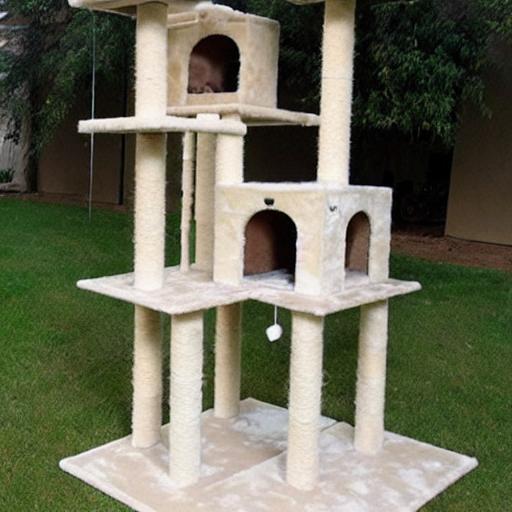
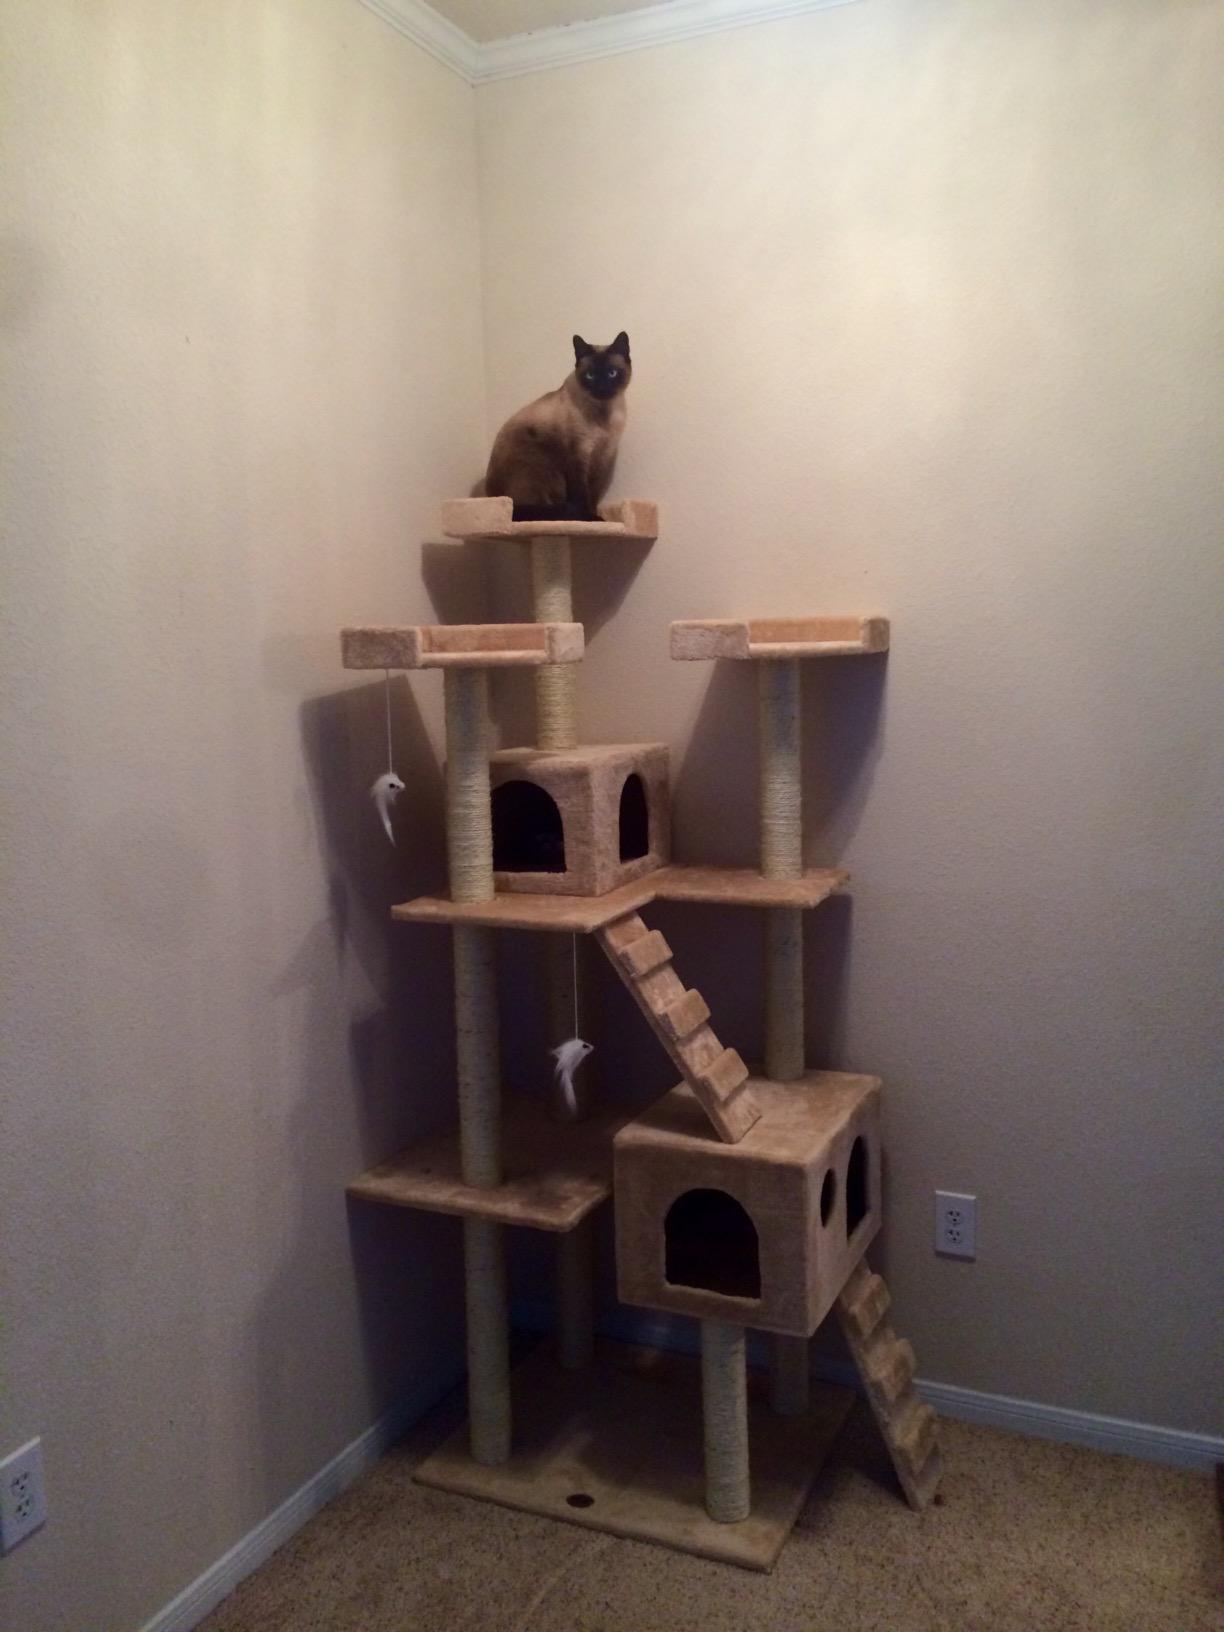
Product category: items_cat tree
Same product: no